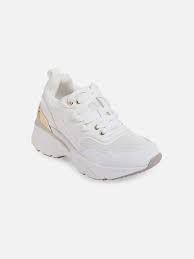
Label: Sneaker